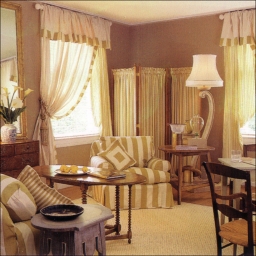
Room type: livingroom